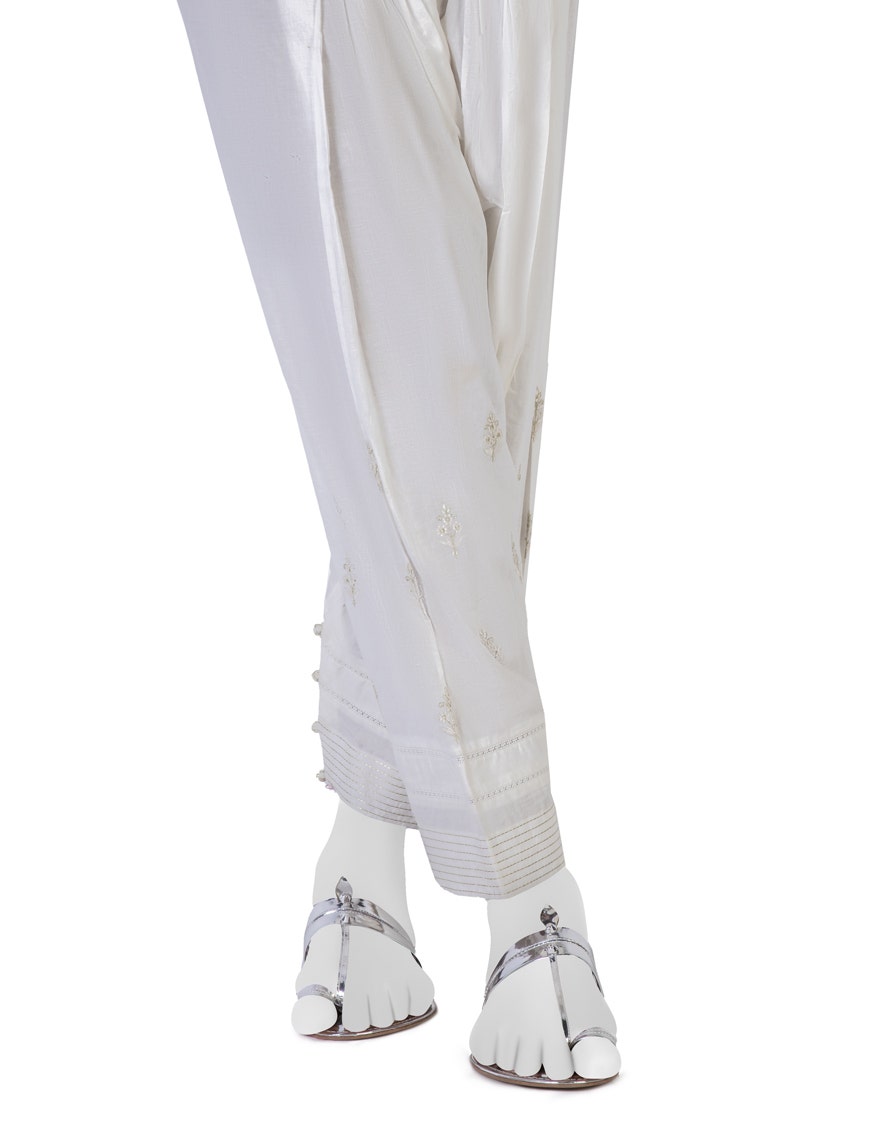
silver karan embroidered pants